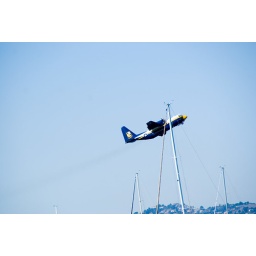
Bird plane caught in boats